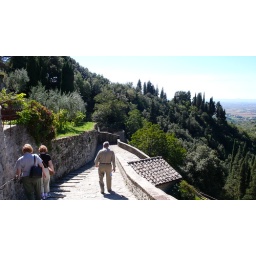
Monastery near Cortona. Someone thoughtfully provided ridges in the stone pavement for traction in winter's frost.